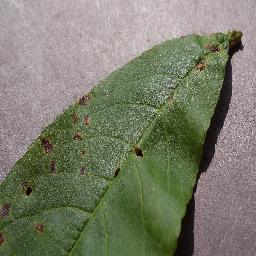
Label: Peach___Bacterial_spot